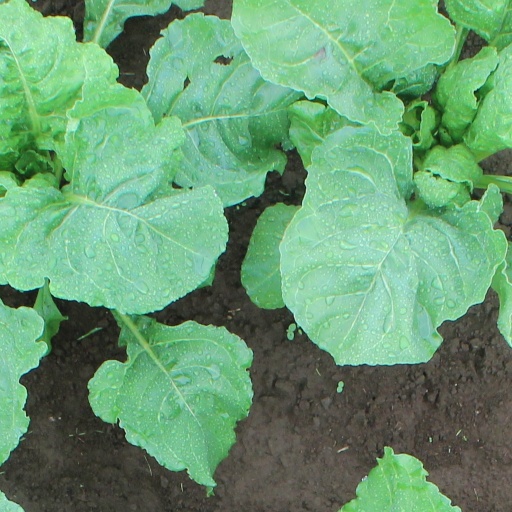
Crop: sugar beet